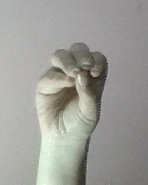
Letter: ha